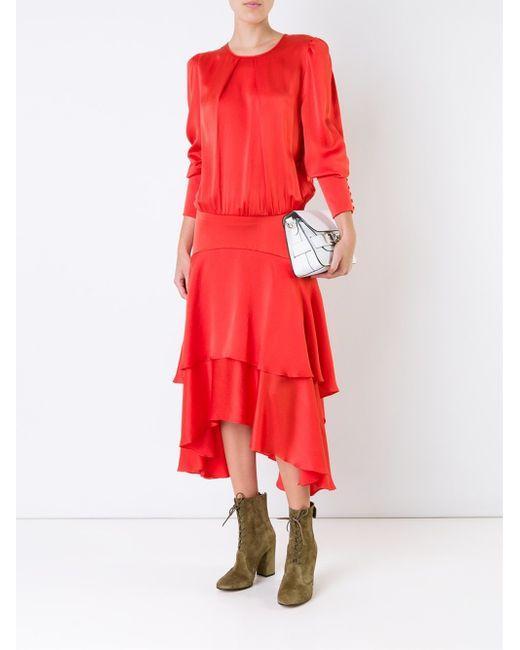
Rotes modisches langärmeliges fließendes Kleid für Damen